Providence Friends Meetinghouse

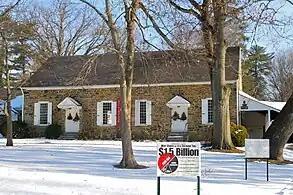
Providence Friends Meetinghouse in December 2010

Providence Friends Meetinghouse is a Historic Quaker meeting house at 105 North Providence Road in Media, Pennsylvania. It is still an active worship center.